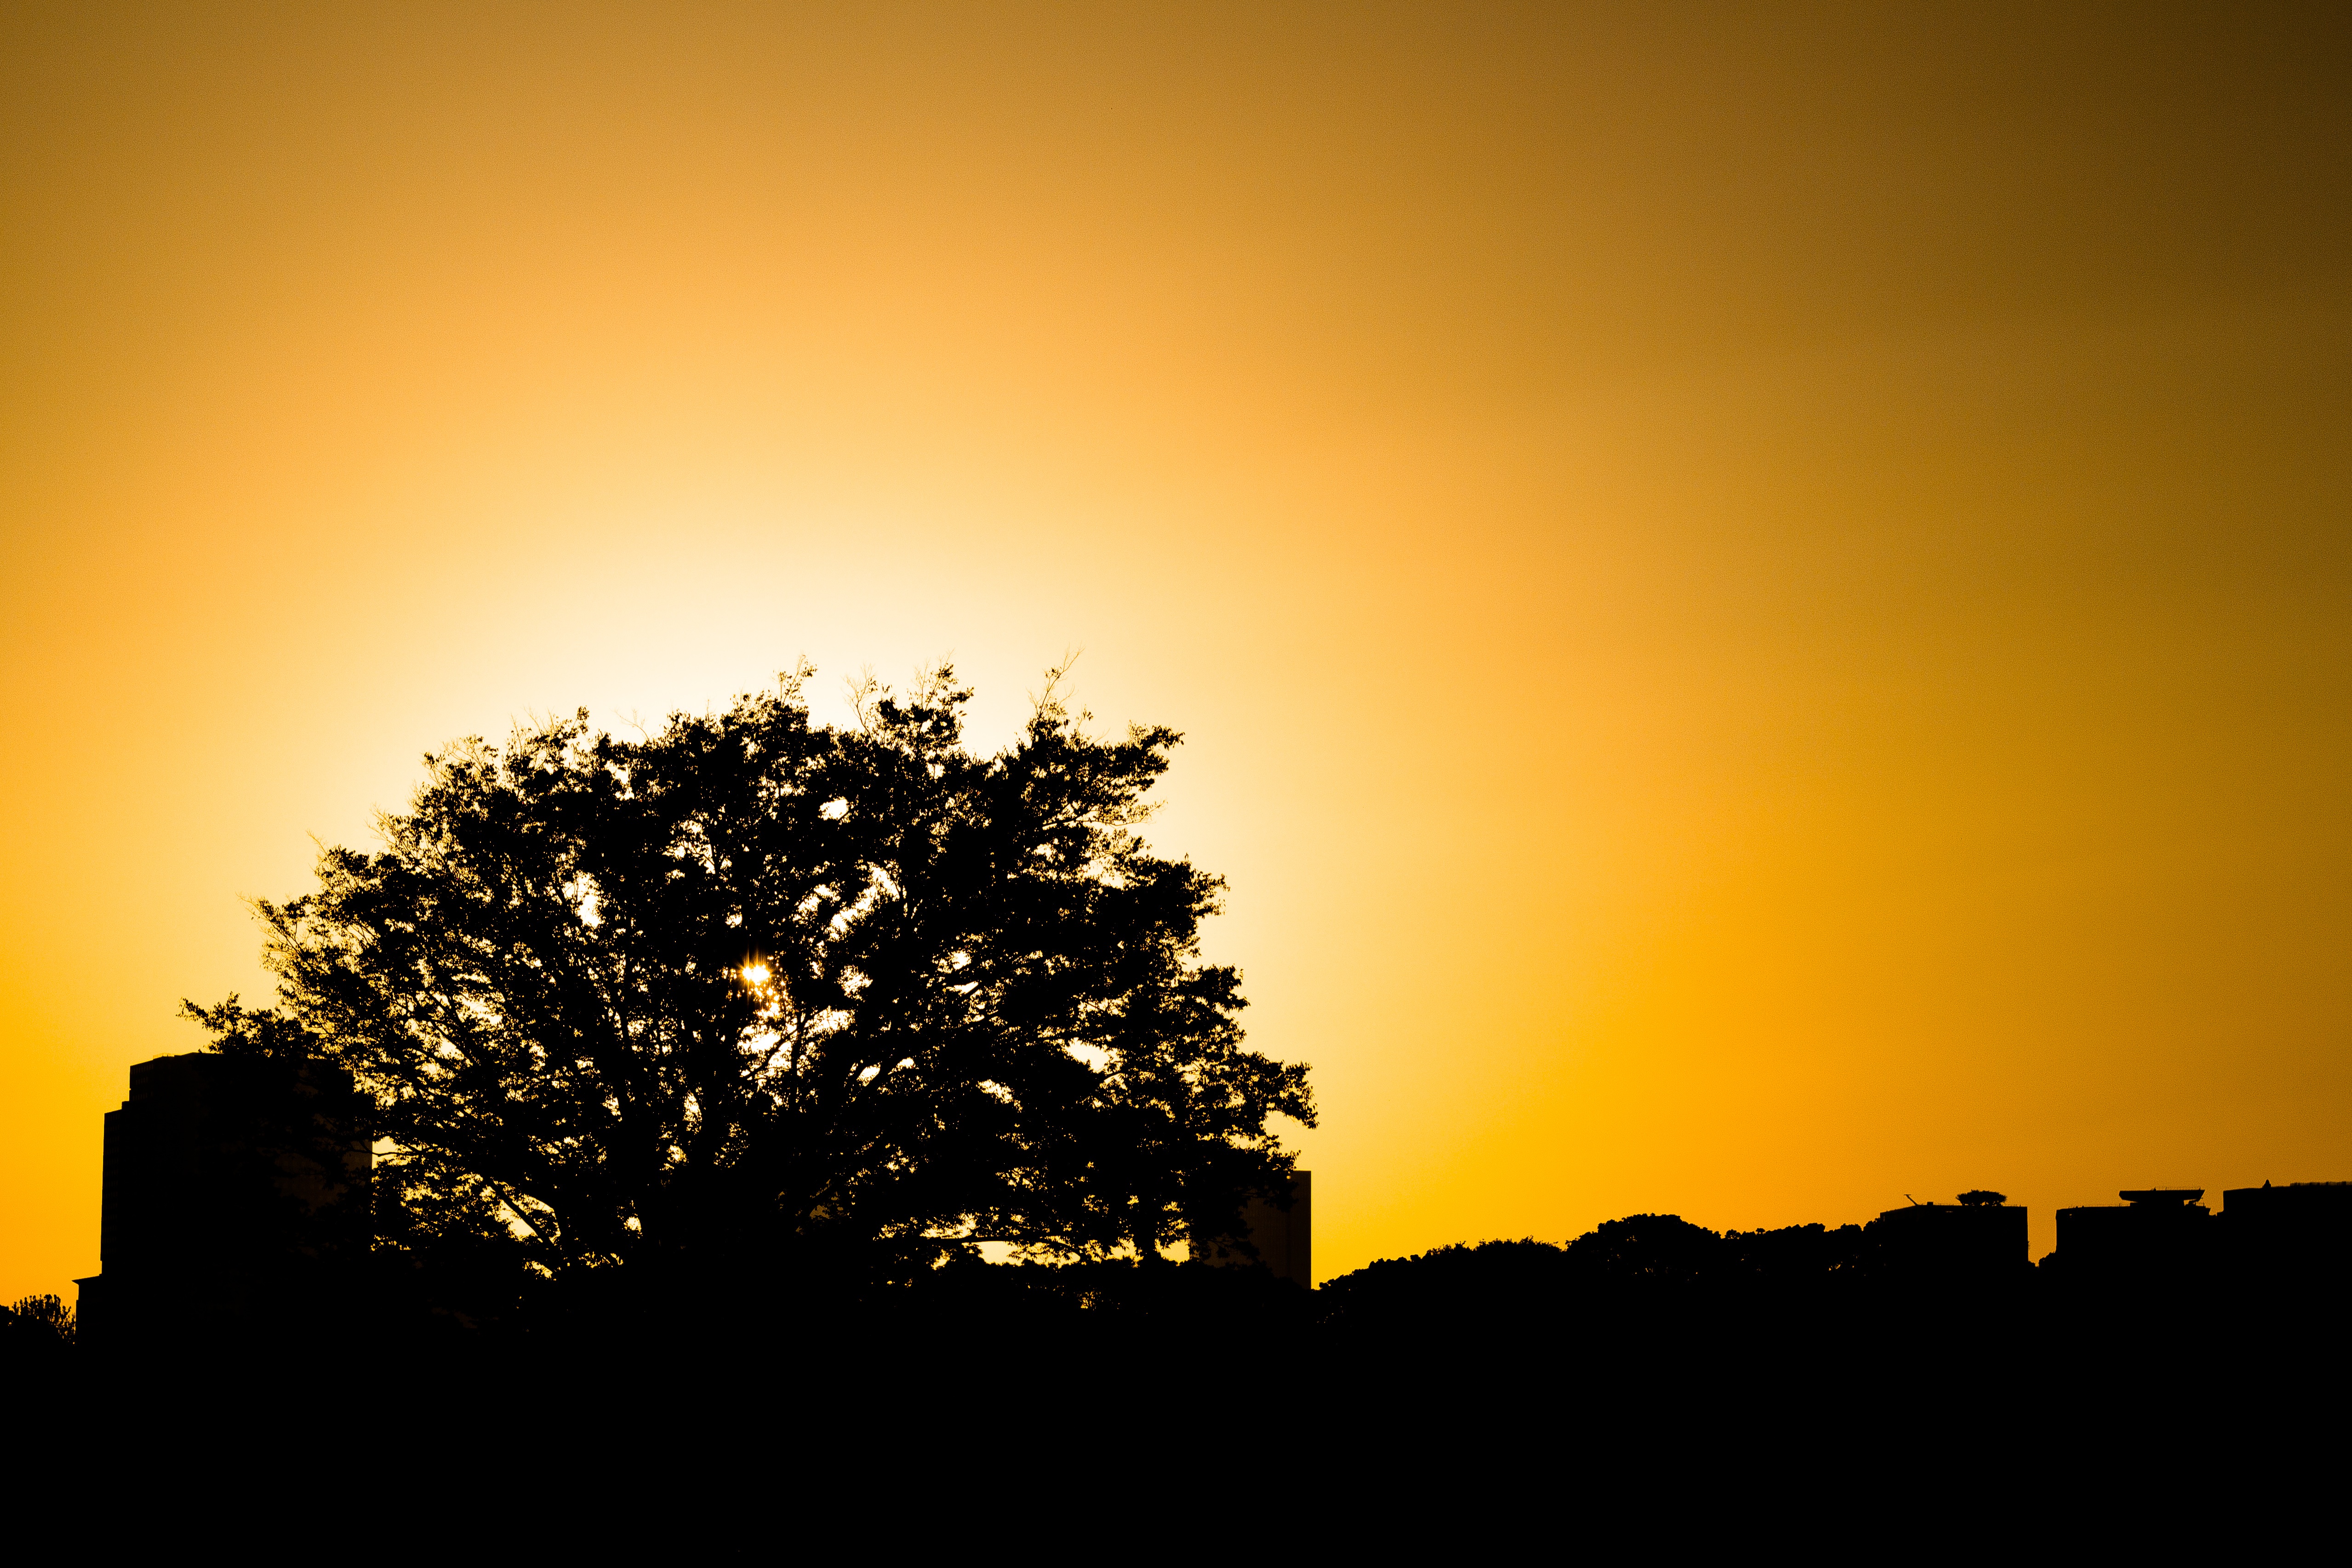
tree, horizon, branch, silhouette, light, cloud, sky, sun, sunrise, sunset, field, sunlight, morning, dawn, atmosphere, dusk, evening, yellow, afterglow